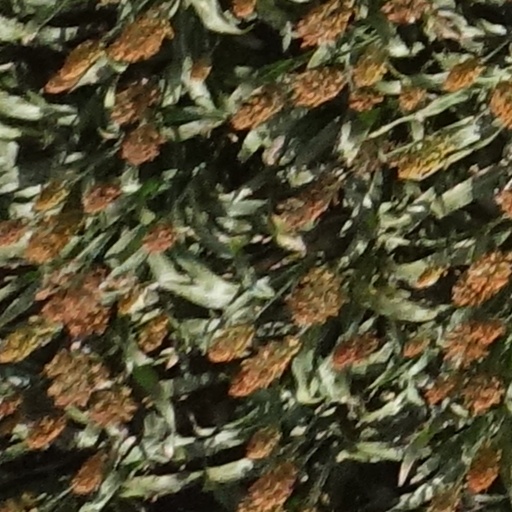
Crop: sorghum